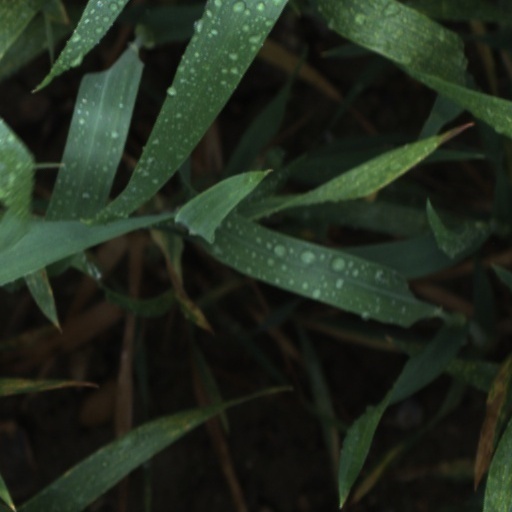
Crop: wheat